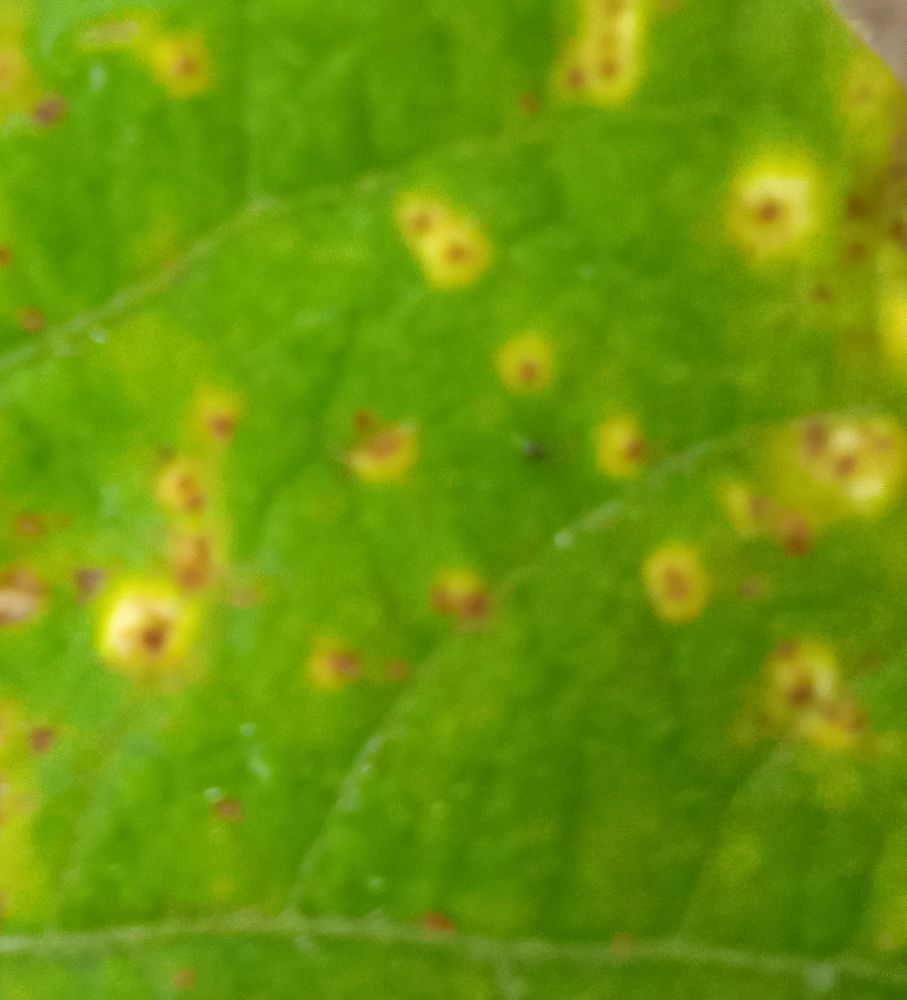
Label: rust